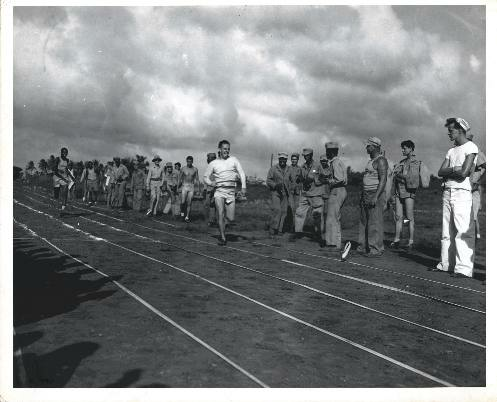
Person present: Yes